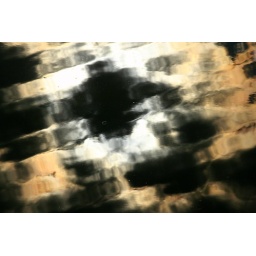
Reflection of the sun behind clouds in the pond behind my office building this morning (Friday, June 16)